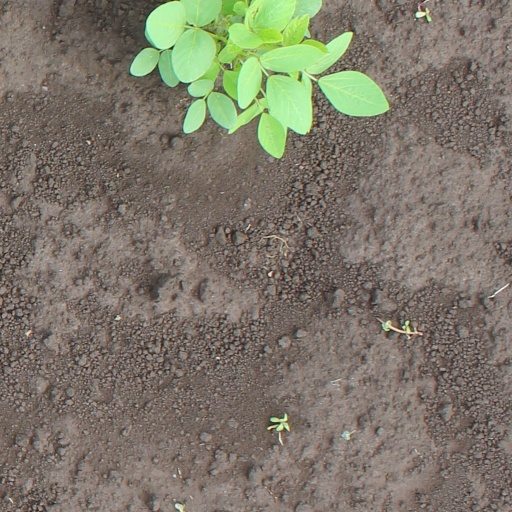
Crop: soybean